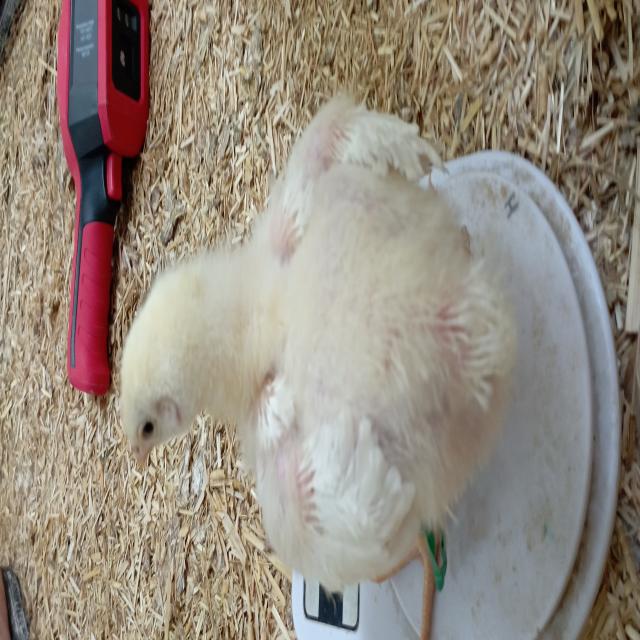
Weight: 542 g